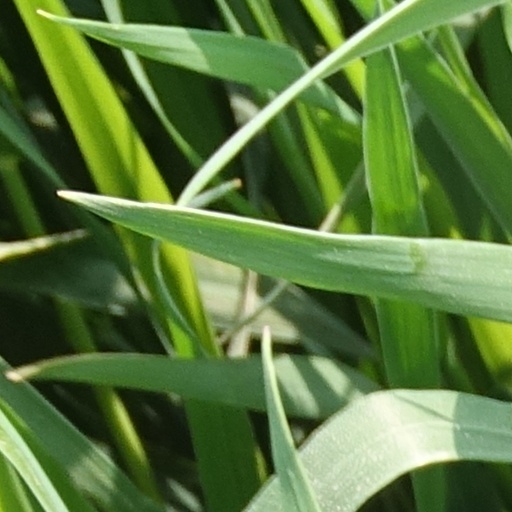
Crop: wheat